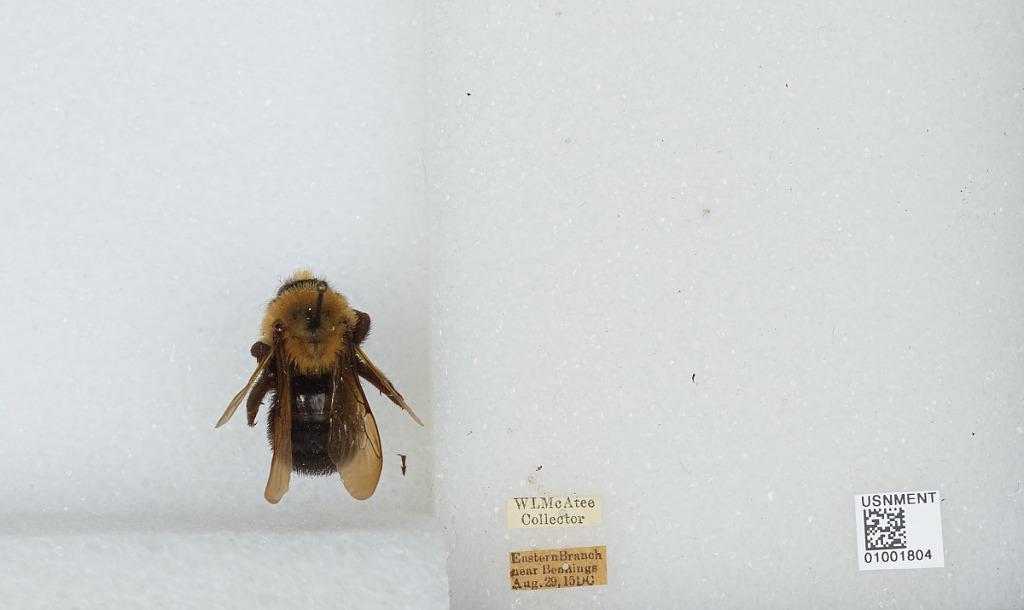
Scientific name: Bombus (Psithyrus) citrinus (Smith)
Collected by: W. McAtee
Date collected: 1915-8-29
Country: United States
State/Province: District Of Columbia
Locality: Eastern Branch near Bennings
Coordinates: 38.8975, -76.9611